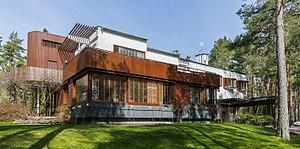
L'architecture de la Finlande a une histoire de plus de 800 ans et, alors que jusqu'à l'époque moderne, l'architecture était fortement influencée par les courants des deux nations voisines de la Finlande, à savoir la Suède et la Russie, dès le début du XIXᵉ siècle, les influences sont venues directement de l'extérieur. Dans un premier temps, lorsque des architectes étrangers itinérants ont commencé à exercer dans le pays, puis lorsque la profession d'architecte finlandais s'y est établie. L'architecture finlandaise a également contribué de manière significative à plusieurs styles internationaux, tels que le Jugendstil, ou Art nouveau, le classicisme nordique et le fonctionnalisme. Plus particulièrement, les travaux de l'architecte moderniste Eliel Saarinen, l'architecte le plus connu du pays, ont eu une influence considérable à l'échelle mondiale. Mais l'architecte moderniste Alvar Aalto, considéré comme l'une des figures majeures de l'histoire mondiale de l'architecture moderne, est encore plus renommé qu'Eliel Saarinen. Dans un article de 1922, intitulé Motifs des âges passés, Aalto discute des influences nationales et internationales en Finlande :
Hugo Alvar Henrik Aalto est un architecte, dessinateur, urbaniste et designer finlandais, adepte du fonctionnalisme et de l'architecture organique.
La sous-région de Pori est une sous-région de Satakunta en Finlande.
Pori, Biornebourg en français est une ville du sud-ouest de la Finlande, dans la province de Finlande occidentale et la région du Satakunta. La ville est peuplée de 76 200 habitants, 98 % ont pour langue maternelle le finnois, seulement 0,5 % ont le suédois. La ville organise en outre Pori Jazz, créé en 1966.
La villa Mairea est une villa d'été conçue pour accueillir des invités — mais pouvant aussi servir de retraite campagnarde — construite entre 1938 et 1939 par Alvar Aalto pour Harry et Maire Gullichsen à Noormarkku en Finlande.